Andrzej Poczobut

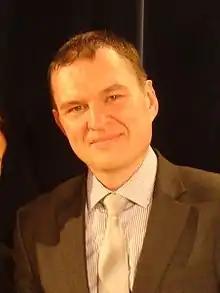
Poczobut in 2013

Andrzej Poczobut ( "Andrej (Andžej) Pačobut", born 16 April 1973 in Vyalikaya Byerastavitsa) is a Polish and Belarusian journalist, opposition figure, activist of the Polish minority in Belarus and political prisoner.